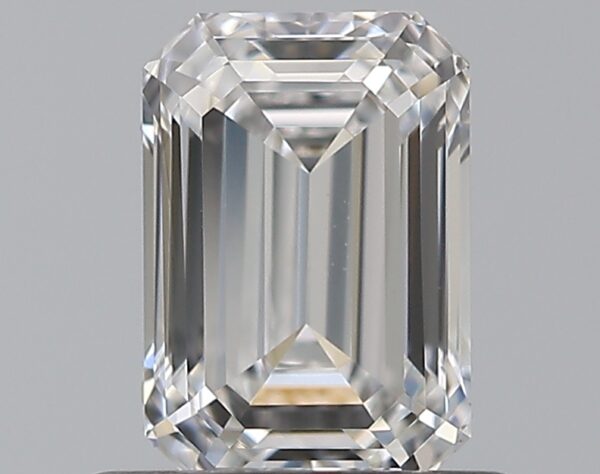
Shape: emerald
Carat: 0.73
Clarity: VVS1
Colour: D
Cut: EX
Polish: EX
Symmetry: VG
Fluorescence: M
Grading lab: GIA
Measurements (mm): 6.17 x 4.22 x 2.82